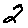
Label: 2